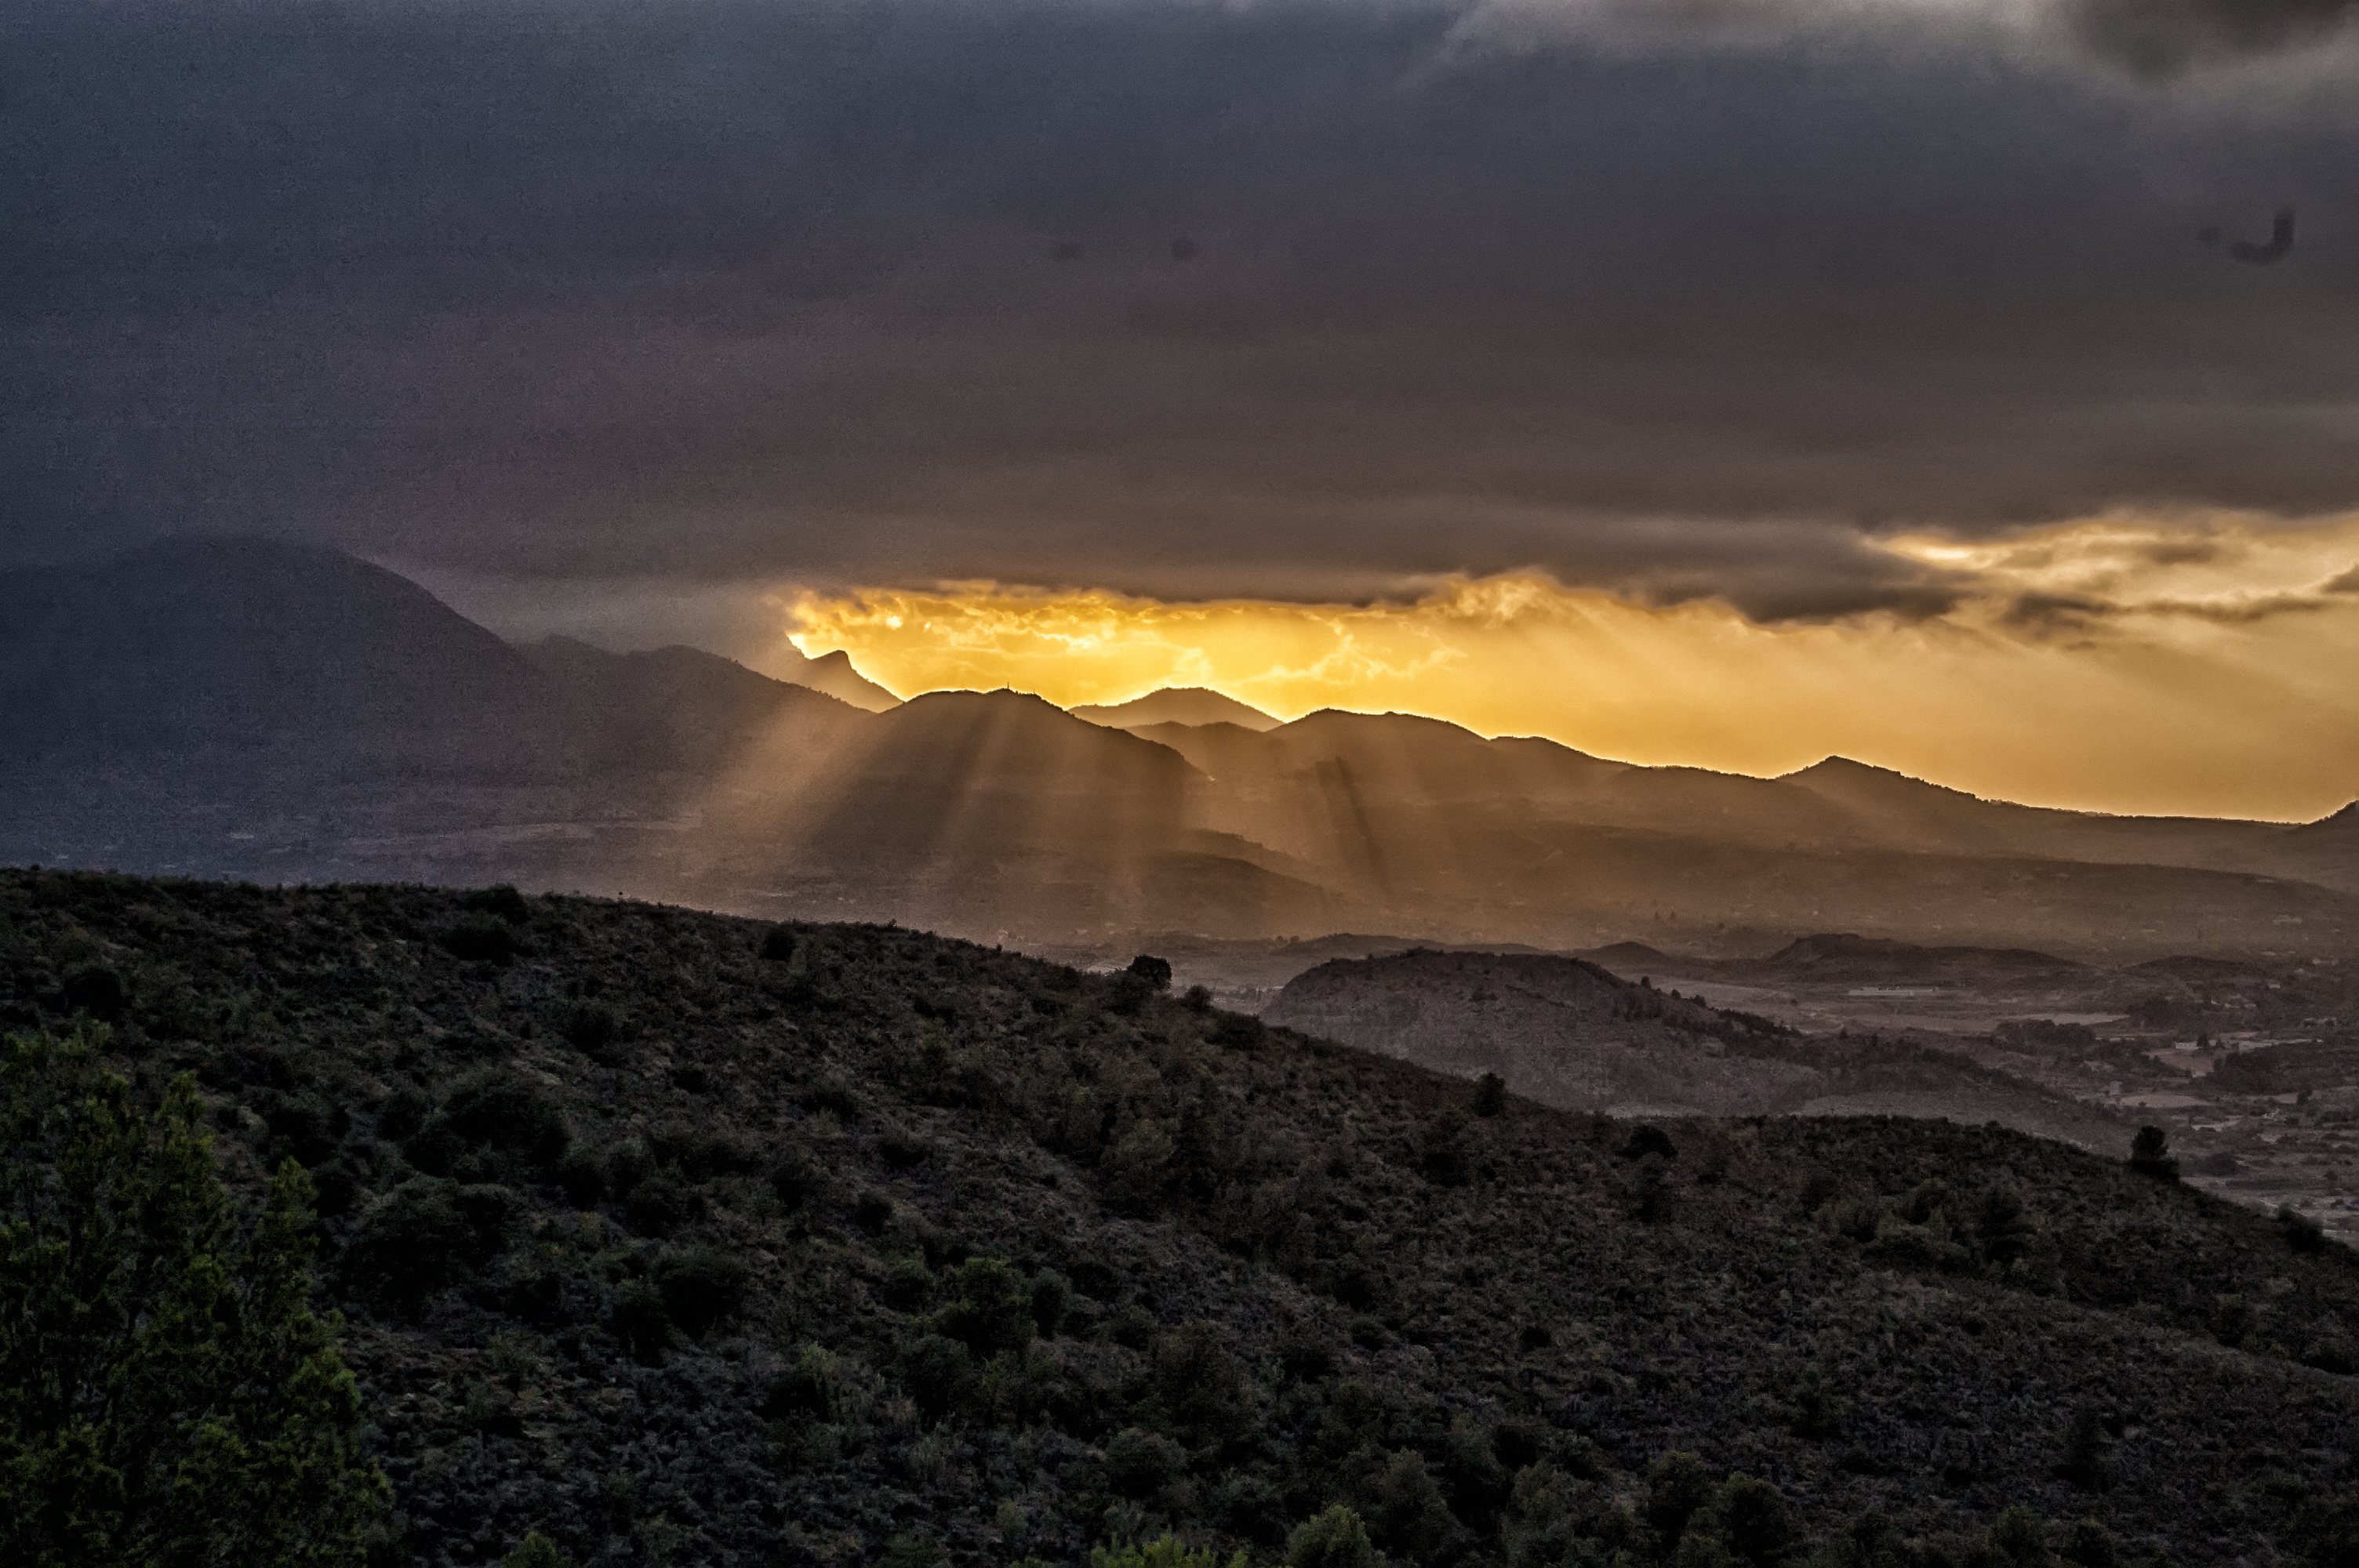
landscape, tree, horizon, wilderness, mountain, cloud, sky, sunrise, sunset, sunlight, morning, hill, dawn, atmosphere, mountain range, dusk, evening, highland, national park, ridge, fell, phenomenon, meteorological phenomenon, geological phenomenon